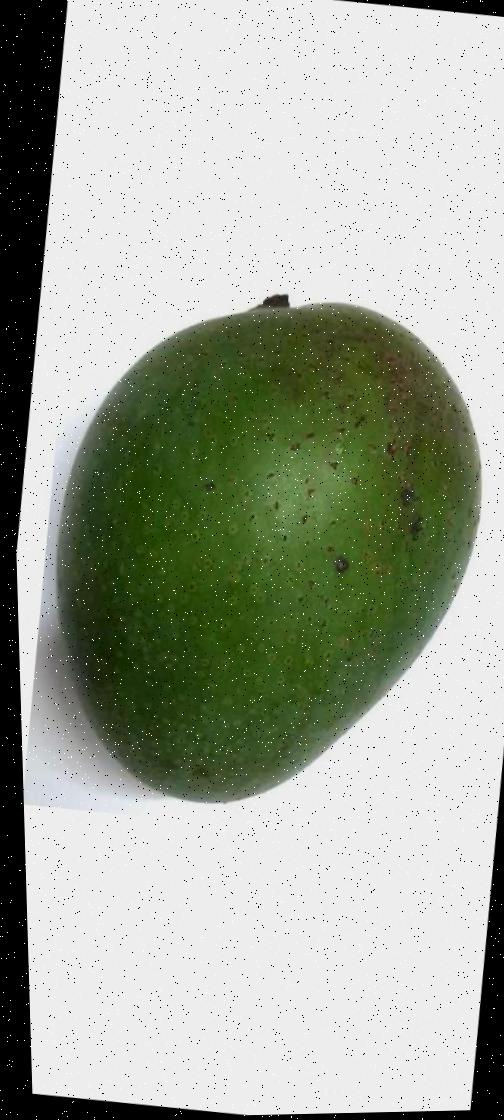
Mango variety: Ashshina Zhinuk